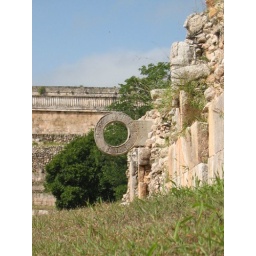
Carved stone hoop at the ballcourt in Uxmal. The platform of the Governor's Palace and the House of the Turtles is in the background.